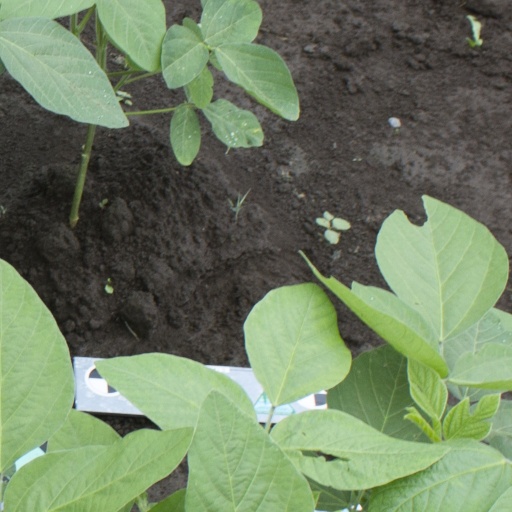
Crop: soybean